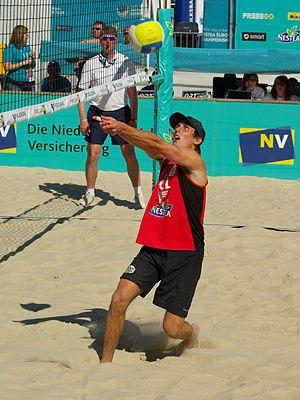
Grzegorz Fijałek, né le 11 mai 1987 à Andrychów, est un joueur de beach-volley polonais.